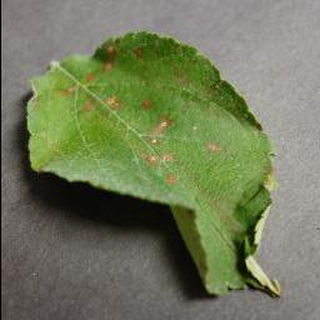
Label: apple_cedar_apple_rust